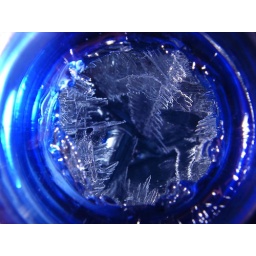
Left my water bottle in the freezer too long.